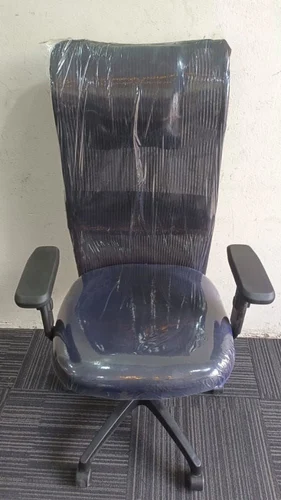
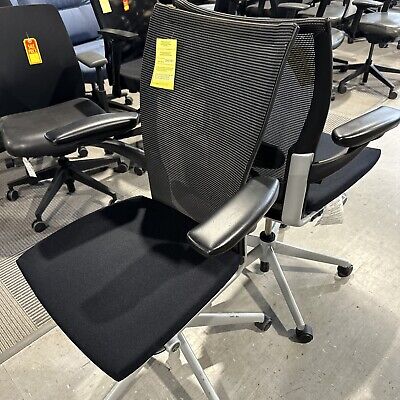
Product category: items_chair
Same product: no